Karl Struss

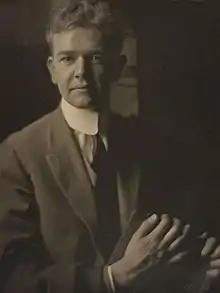
Photographer and cinematographer Karl Struss in 1912, photographed by Clarence H. White

Karl Struss, A.S.C. (November 30, 1886 – December 15, 1981) was an American photographer and a cinematographer of the 1900s through the 1950s. He was also one of the earliest pioneers of 3-D films. While he mostly worked on films, such as F.W. Murnau's "" and Charlie Chaplin's "The Great Dictator" and "Limelight", he was also one of the cinematographers for the television series "Broken Arrow" and photographed 19 episodes of "My Friend Flicka".